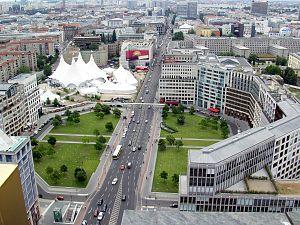
La Leipziger Straße est une grande artère de Berlin qui se trouve depuis la chute du mur être l'axe est-ouest principal du quartier de Berlin-Mitte. C'était la route menant à Leipzig au XVIIᵉ siècle. Elle démarre à l'est à la Potsdamer Platz et se termine à la Leipziger Platz, place qui a reçu son nom en 1815, d'après la bataille de Leipzig et non parce qu'elle prolonge la rue de Leipzig. C'était une des rues prestigieuses de la capitale de l'Allemagne de l'Est.